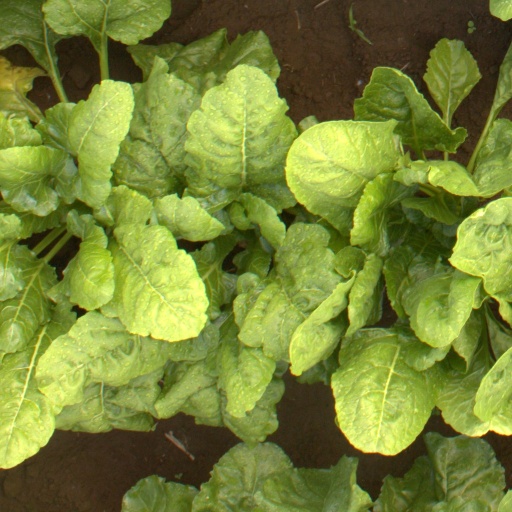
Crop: sugar beet